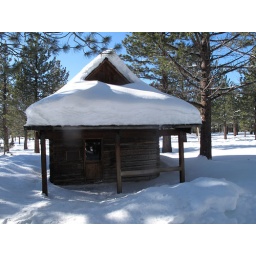
was a saloon then a house then a historical building in the Inyo state park